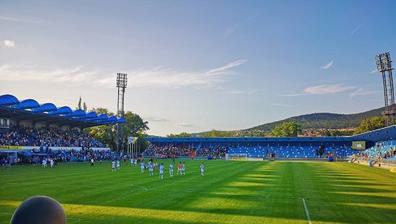
Building: Štadión pod Zoborom
Country: Slovakia
Year built: 1909
Football stadium in Nitra, Slovakia Štadión pod Zoborom UEFA Location Nitra , Slovakia Coordinates 48°19′19″N 18°05′15″E / 48.3218565°N 18.087506°E / 48.3218565; 18.087506 Owner Nitrianska investičná, s. r. o. Capacity 7.480 Construction Opened 1909 Renovated 2018 Construction cost renovation 7.9 million € in 2016–2018 Tenants FC Nitra (1909–present) ŠKF Sereď (2018–2020) Nitra Knights (2023–present) AC Nitra (2022–present) UEFA U-17 Championship (2013) Štadión pod Zoborom is a multi-use stadium in Nitra , Slovakia .  It is used mostly for football matches and is the home ground of FC Nitra . The capacity is 7.480. Since 2023, it also serves as the home ground for American football team Nitra Knights [ sk ] . Reconstruction In 2018, the reconstruction of the stadium began. The estimated cost is €7.9 million. Slovak government provided €2.4 million of the cost. City of Nitra provided €5.5 million International matches Štadión pod Zoborom has hosted two friendly match of the Slovakia national football team . Slovakia v Belarus 27 March 1996 International Friendly Slovakia 4–0 Belarus Nitra , Slovakia Match 18 Július Šimon 24' Jaroslav Timko 32' Marek Ujlaky 61' Jozef Juriga 83' Report Stadium: Štadión pod Zoborom Attendance: 3,058 Referee: Marek Kowalczyk Slovakia v Saudi Arabia 24 May 2000 International Friendly Slovakia 1–1 Saudi Arabia Nitra , Slovakia Match 69 Vladimír Kožuch 37' Report Nawaf Al Temyat 12' Stadium: Štadión pod Zoborom References